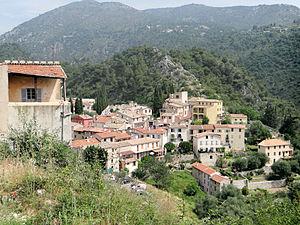
Tourrette-Levens - Vue de la ville depuis le château - Partie est